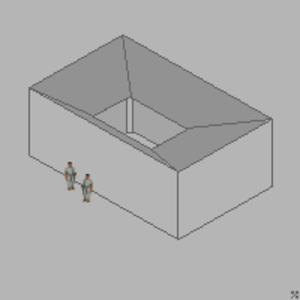
Compluvium
Tag med compluvium
Complūvium var en ejendommelig, oprindeligt etruskisk del af de fleste romerske privathuse i antikken, en rektangulær eller sjældnere kvadratisk åbning i taget, midt over atriet, som derigennem fik lys og luft.